Russian State (1918–1920)

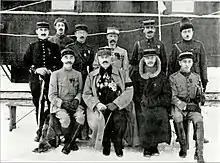
French general Maurice Janin and his Siberian staff

In foreign policy, Alexander Kolchak steadily adhered to the orientation on Russia's former allies in the First World War. As the Supreme ruler and successor to the pre-October Russian governments (tsarist and interim) in a declaration of November 21, 1918, he recognized their external debts and other contractual obligations (by the end of 1917, Russia's foreign debt exceeded 12 billion rubles).